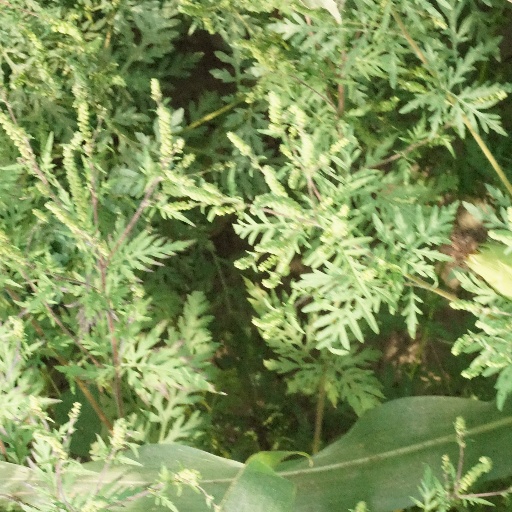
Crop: maize; corn